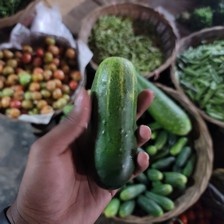
Label: cucumber